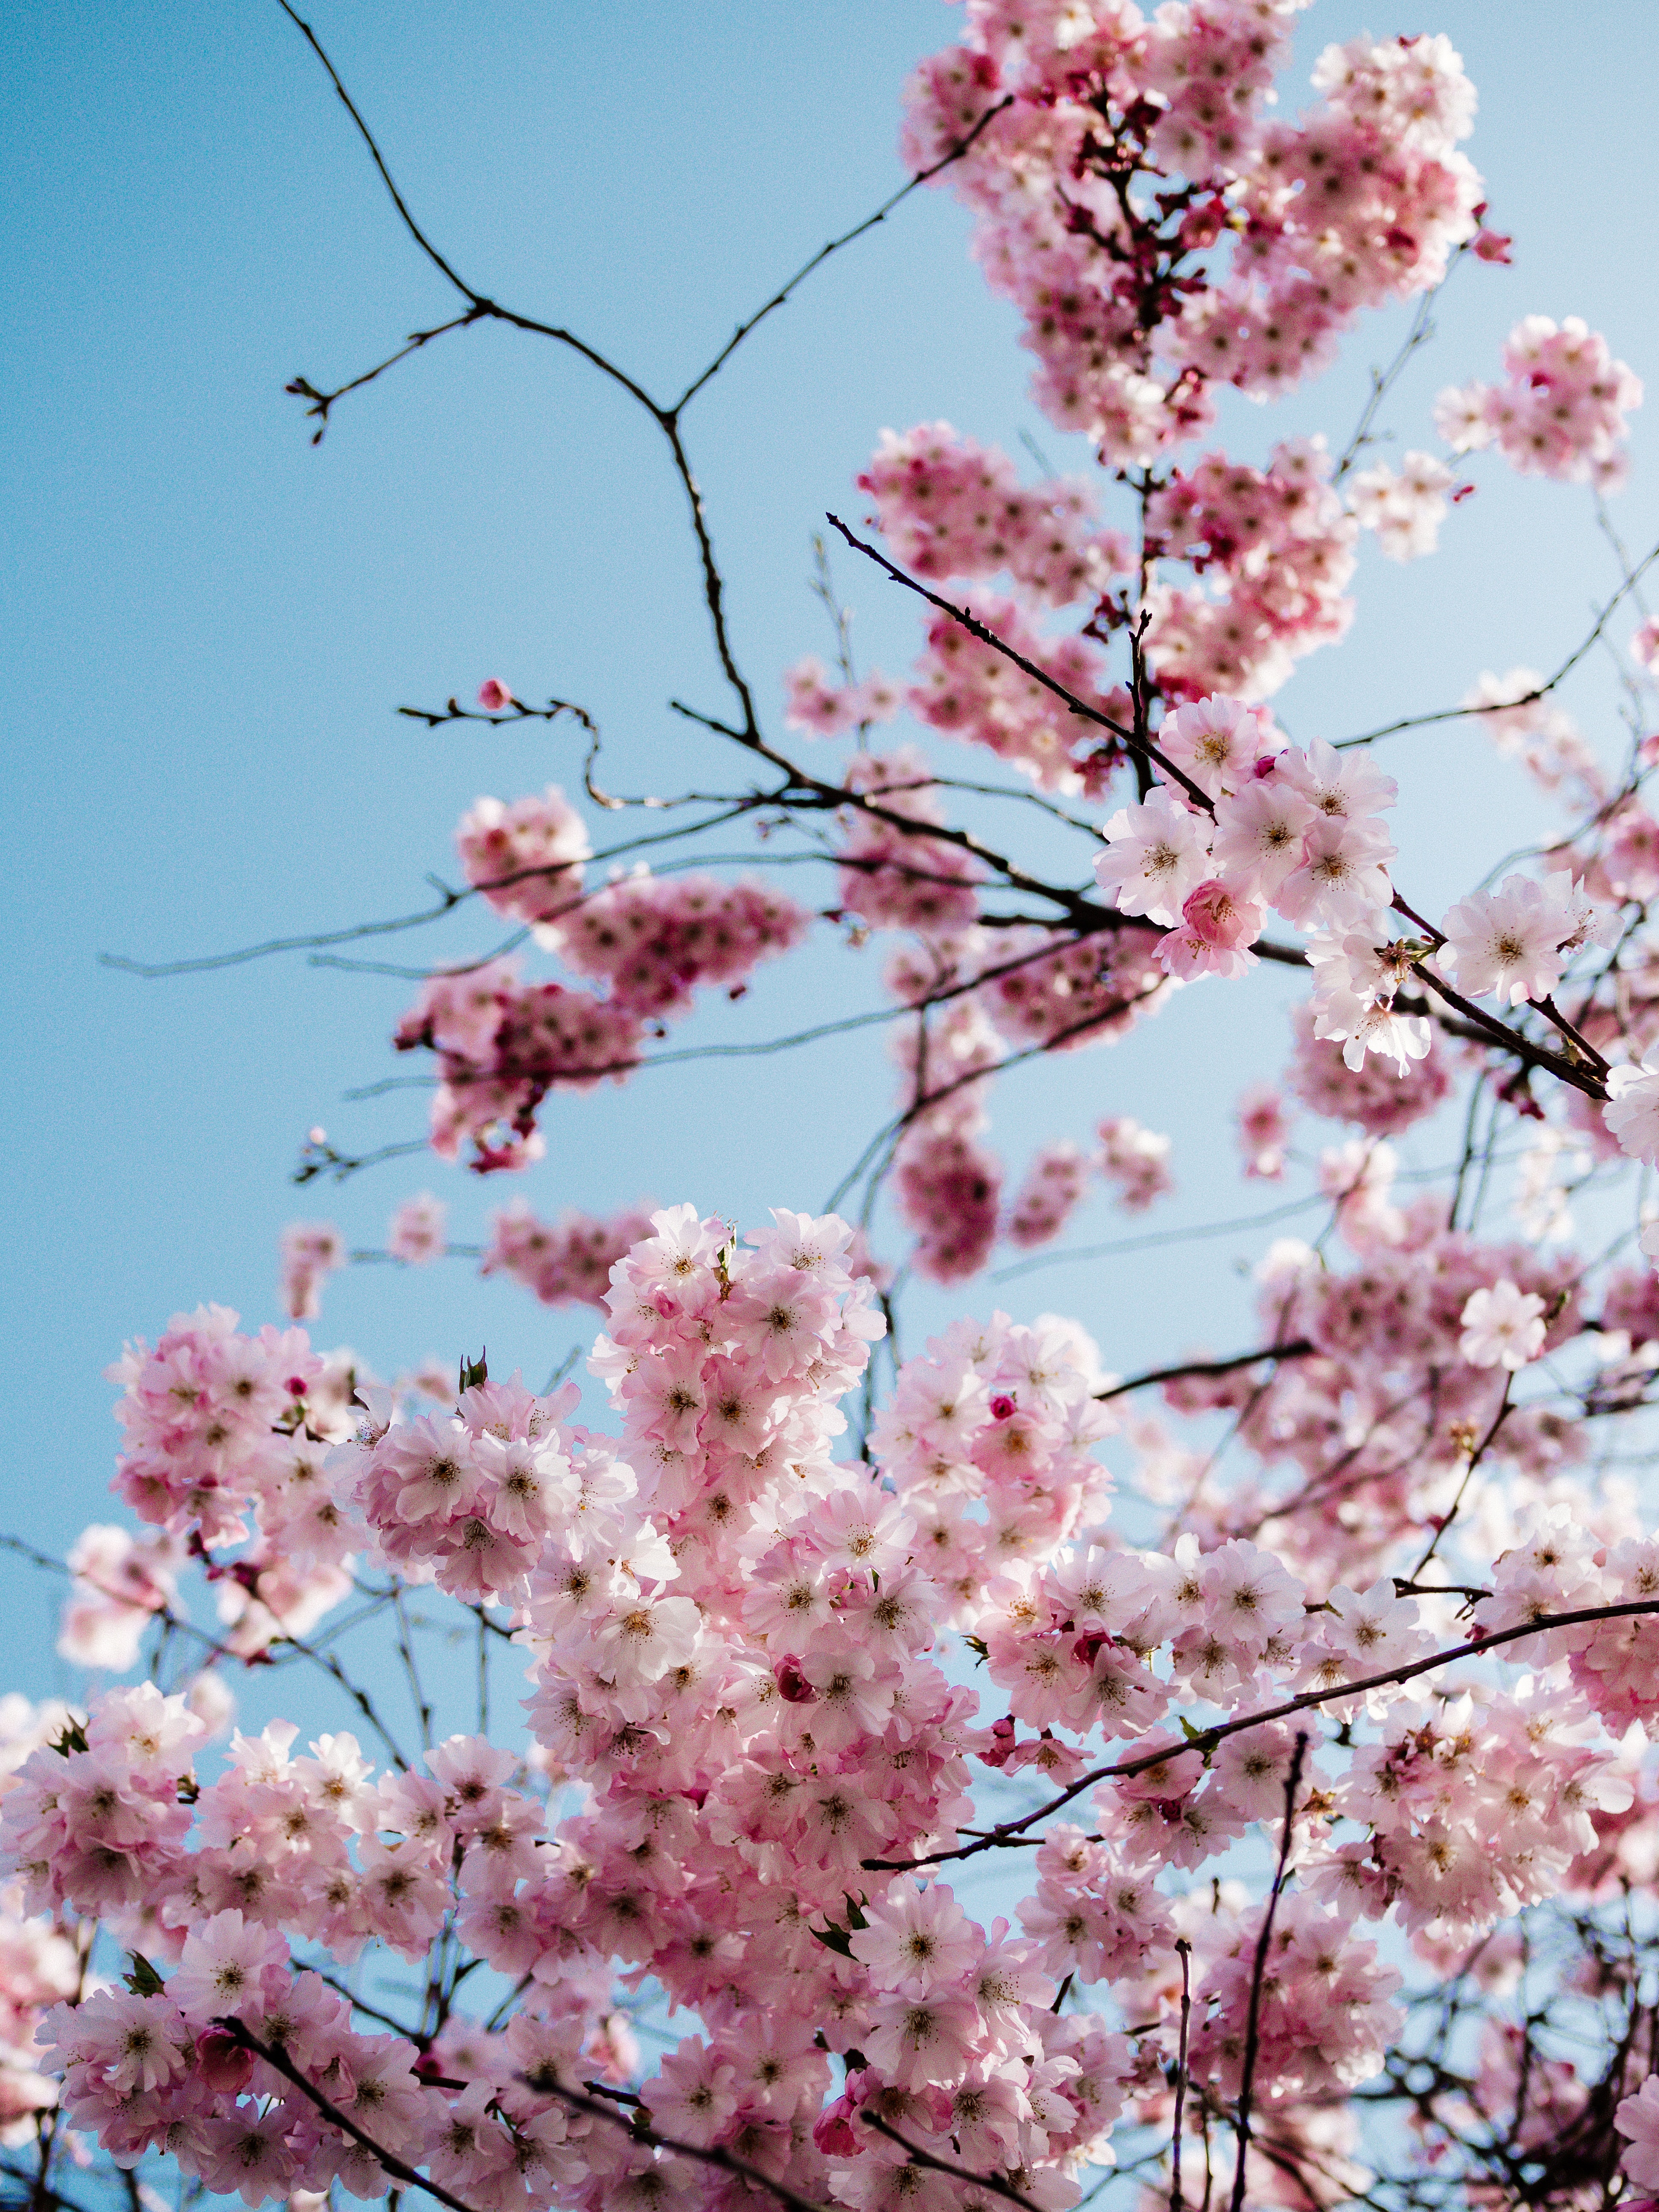
natural, flower, sky, plant, daytime, botany, petal, branch, twig, tree, pink, flowering plant, beauty, blossom, natural landscape, shrub, plant stem, grass, Pedicel, prunus, cherry blossom, malus